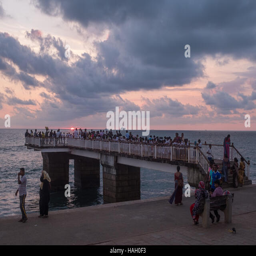
many people watch the sunset